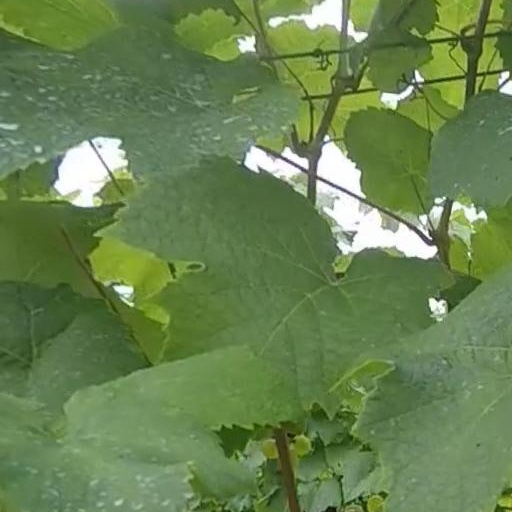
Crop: grape